Entitativity

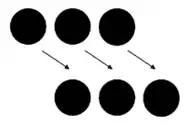
A collection of individuals moving in sync can increase perceptions of entitativity.

Visible, coordinated actions can also serve as cues for perceiving shared purpose and unity, further enhancing the perception of group entitativity. Research has found that when animated characters demonstrated coordinated movements, participants inferred common goals and perceived the group as more cohesive, which led to higher entitativity ratings. This finding extends beyond animated characters to human interactions: when people are seen as moving in synchronized rhythms—such as waving in unison—they are perceived as having greater rapport and entitativity.